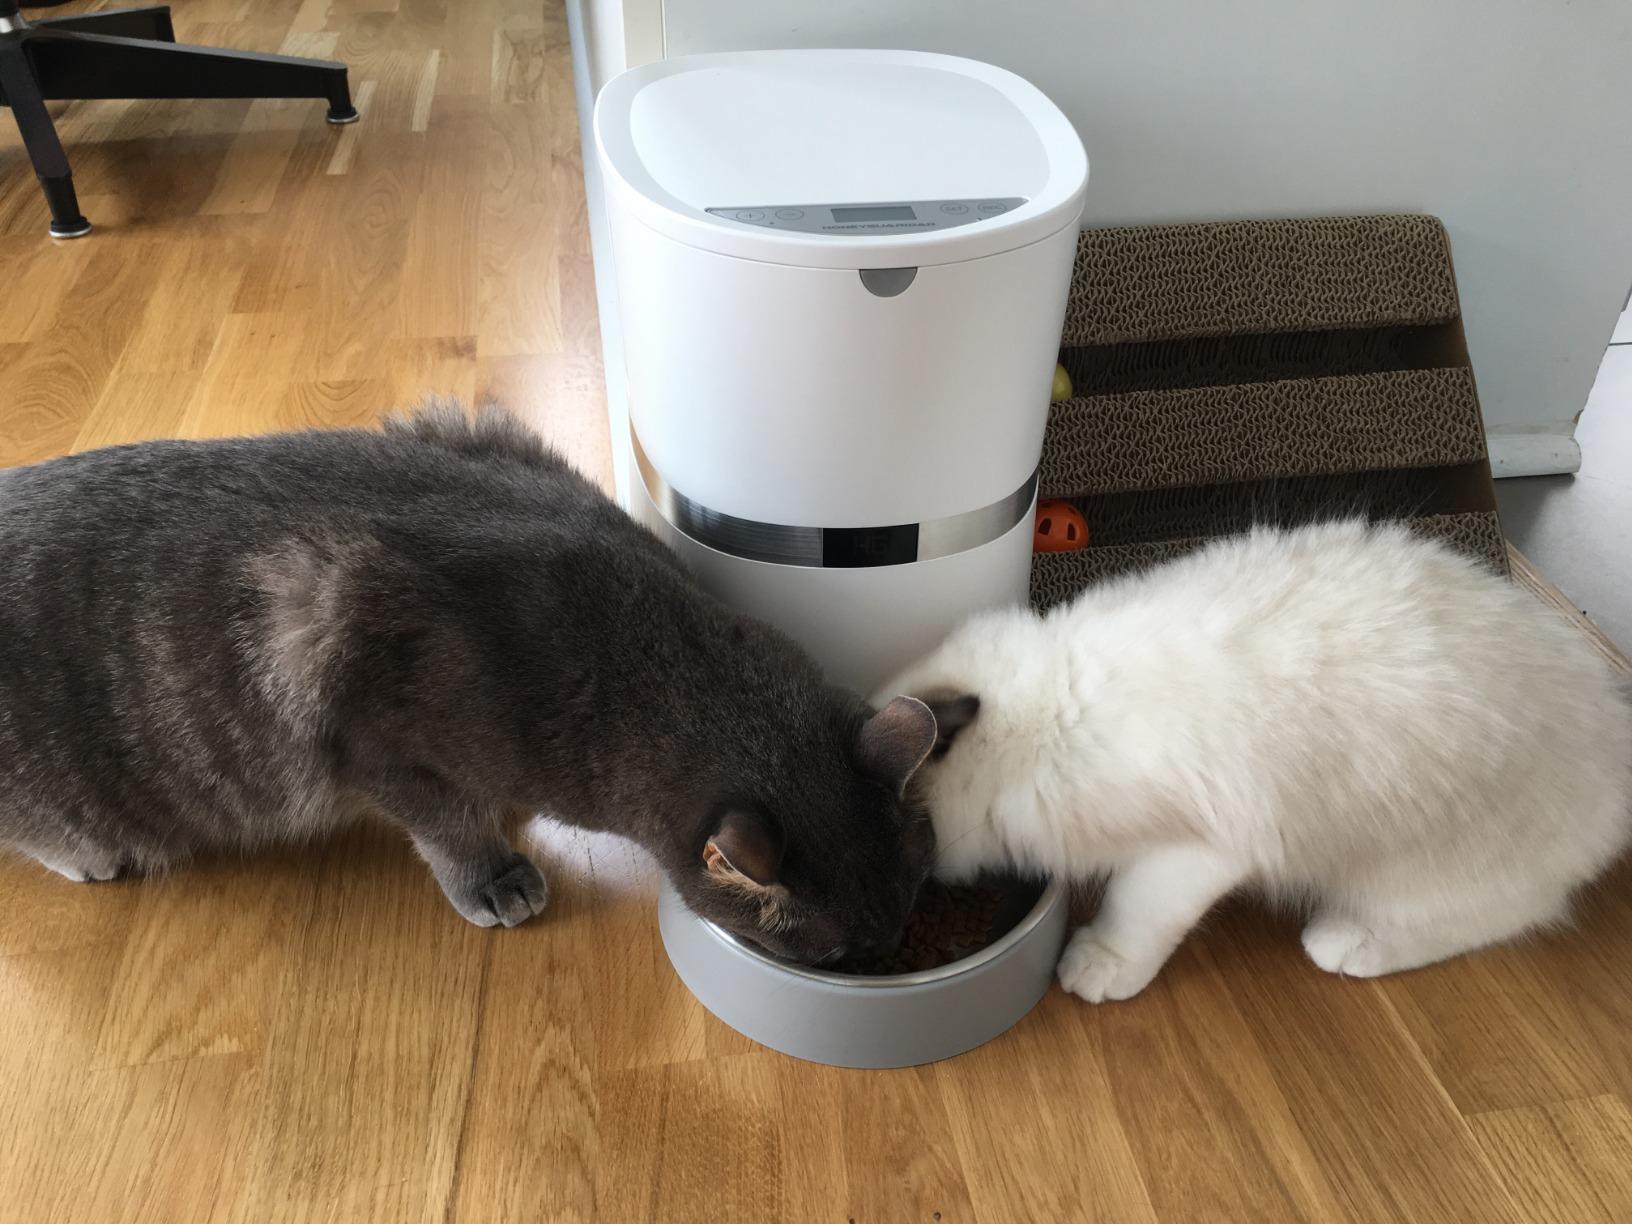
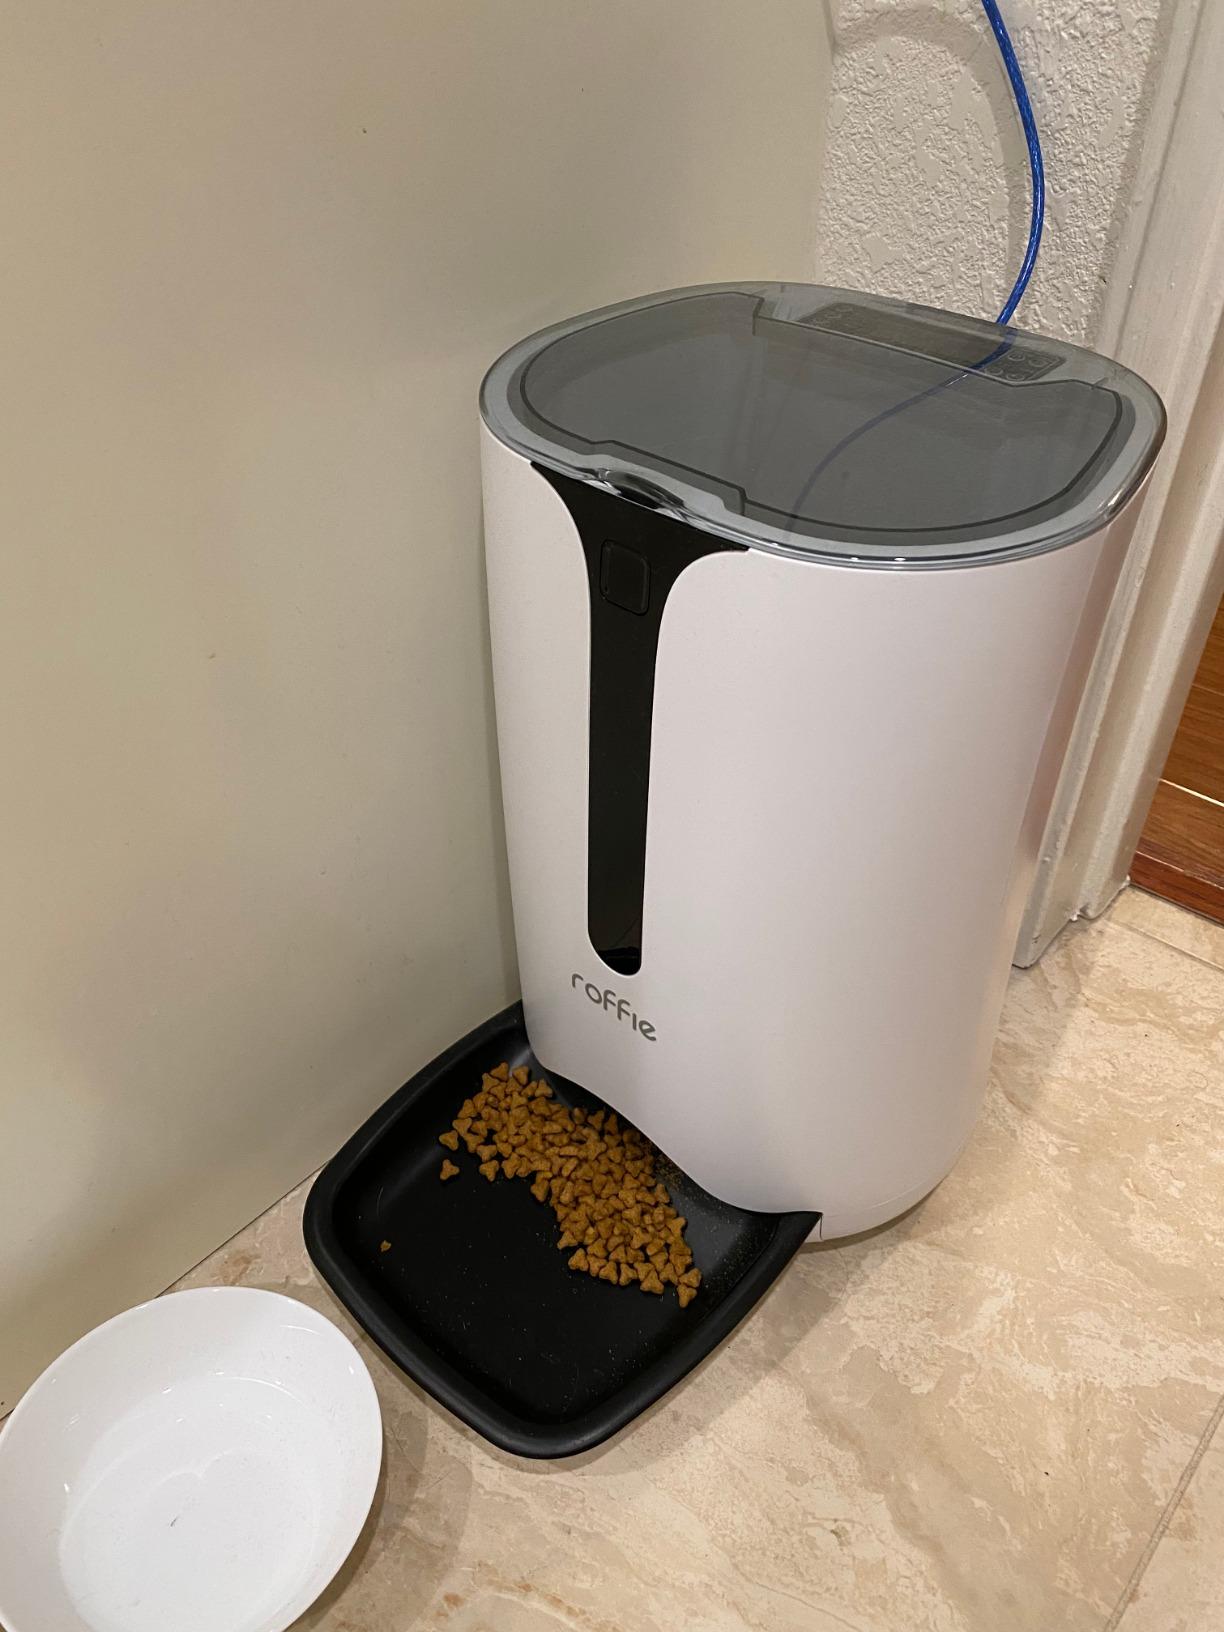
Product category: items_feeder
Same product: no